Champion (train)

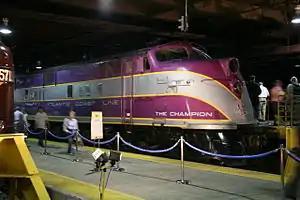
ACL #501, an EMC E3, at the North Carolina Transportation Museum.

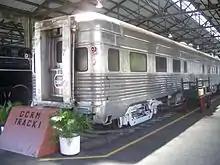
ACL #254, a tavern-lounge-observation car built for the "Champion" in 1940-41. Now at the Gold Coast Railroad Museum.

The "Champion" started as a daily service of the Atlantic Coast Line Railroad (ACL) in 1939, competing with the "Silver Meteor" of the Seaboard Air Line (SAL) on the New York–Florida route. Initially just a New York-Miami service, the ACL added a section serving St. Petersburg and the Tampa Bay area in 1941 once enough streamlined equipment was available. The train was rebranded as the "Tamiami Champion," with the St. Petersburg section called the "Tamiami Champion (West Coast)" (91 northbound/92 southbound), and the Miami section called the "Tamiami Champion (East Coast)" (1 northbound/2 southbound). In 1943 the names became "East Coast Champion" and "West Coast Champion."